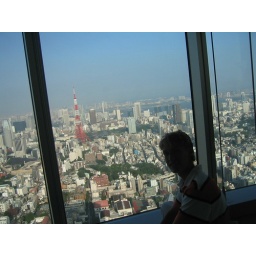
uitzicht op tokyo tower en de rest van tokyo, in Roppingi hills